Miss Universe Philippines 2020

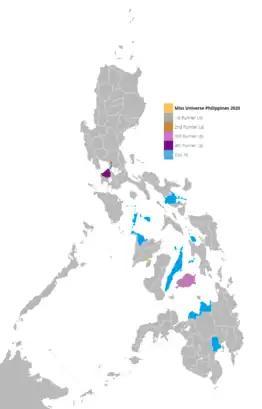
The Philippine map results of Miss Universe Philippines 2020, colors shaded in each province/cities.

The results of the preliminary competition — which consisted of the swimsuit competition, the evening gown competition, and the closed-door interview determined the first fifteen semi-finalists selected at large. Internet voting was also used, with fans being able to vote for another delegate to advance into the semi-finals through the Lazada Fan Vote.